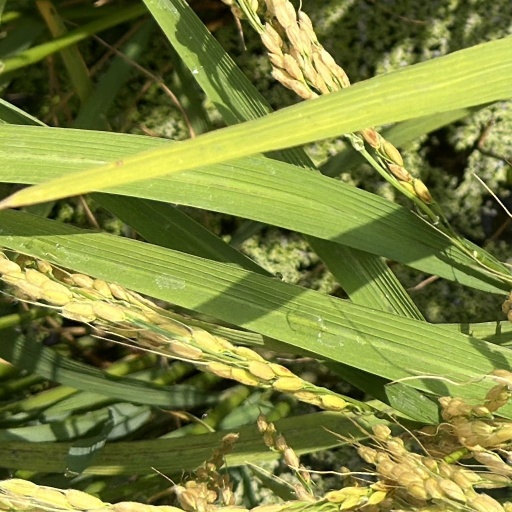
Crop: rice